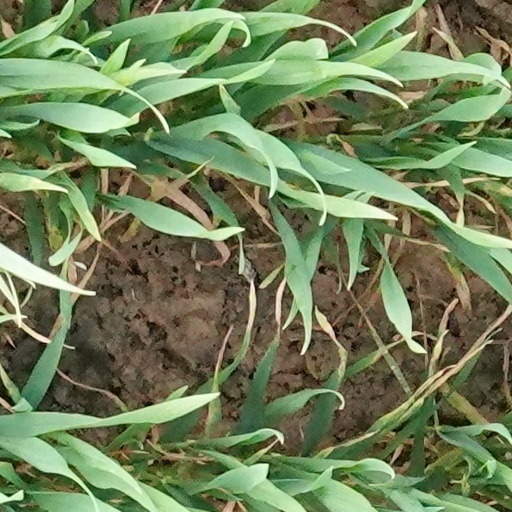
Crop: wheat